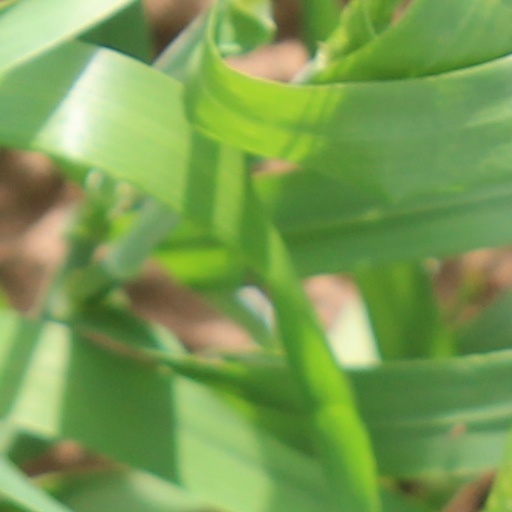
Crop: wheat